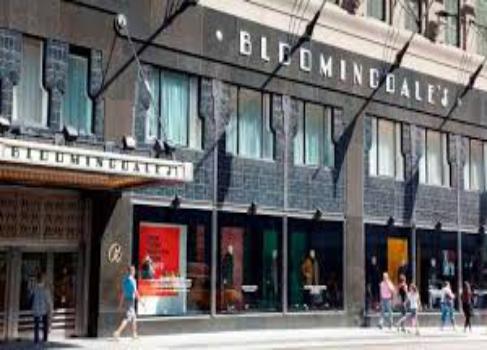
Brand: Bloomingdale's
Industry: Clothes